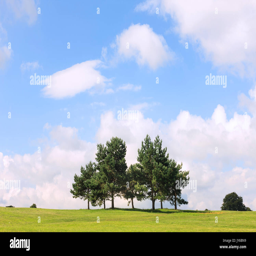
a view of the trees